Britney's Dance Beat

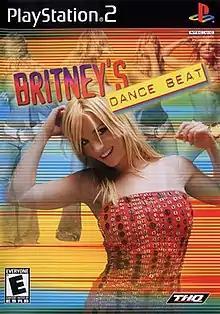
North American PS2 cover art

Britney's Dance Beat is a rhythm game based around the music and videos of American singer Britney Spears. The game was developed by Metro Creative Graphics, Hyperspace Cowgirls, and Art Co., Ltd–published by THQ. The game was released exclusively for PlayStation 2 on 8 May 2002 in North America and 14 June 2002 in Europe.